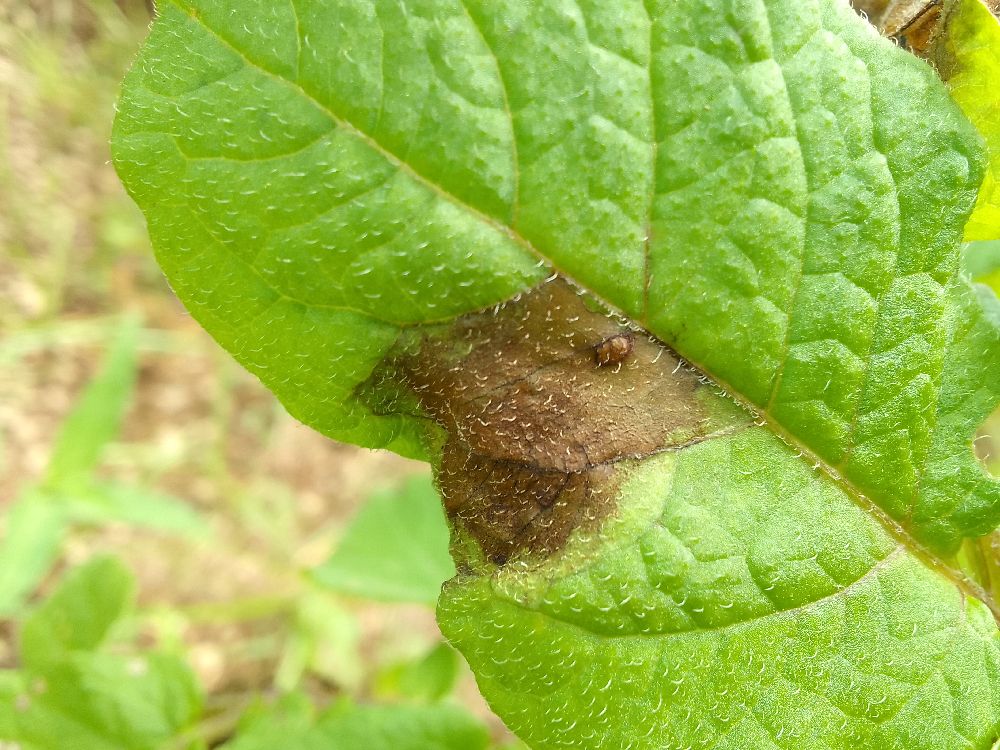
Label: Late blight